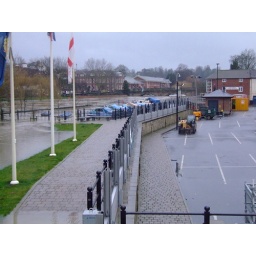
Flood defences do an amazing job, keeping back the river even when it's 2 metres above the car park!